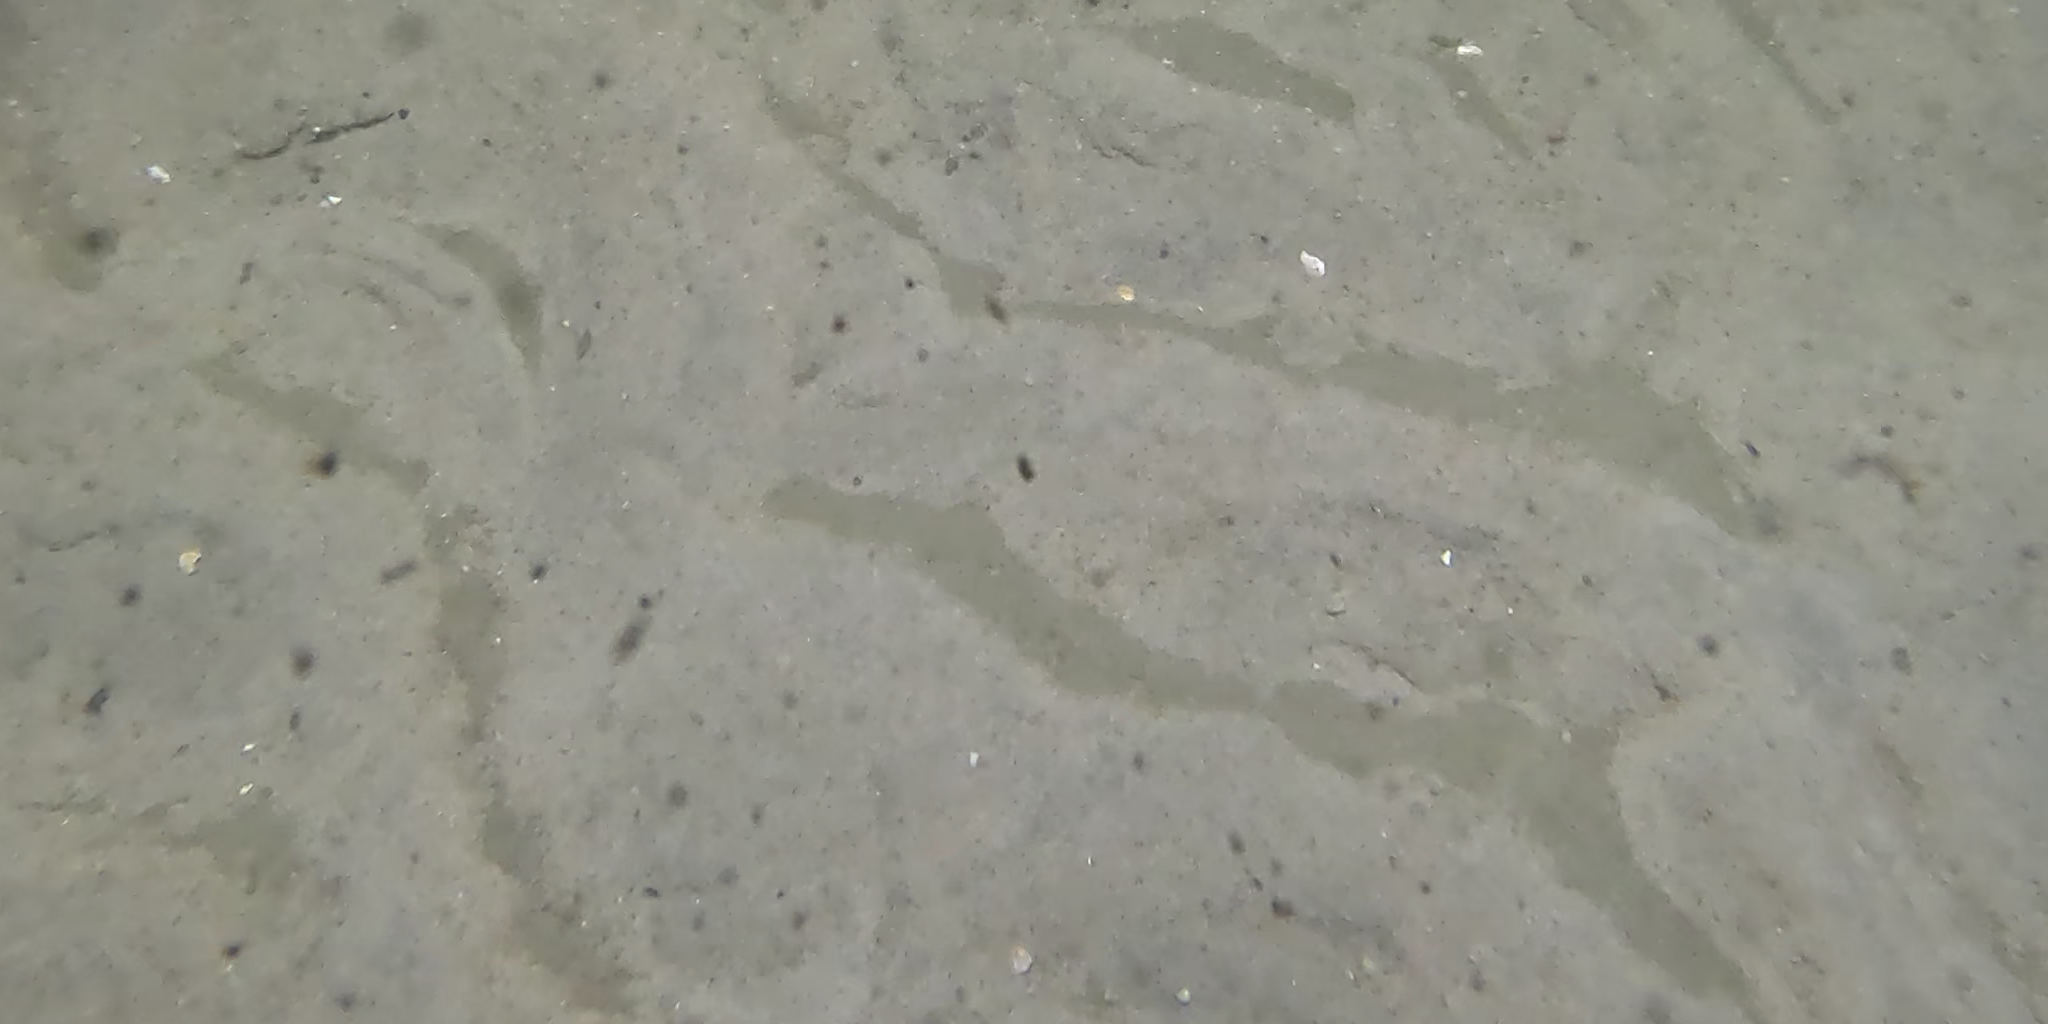
Seabed habitat: sand